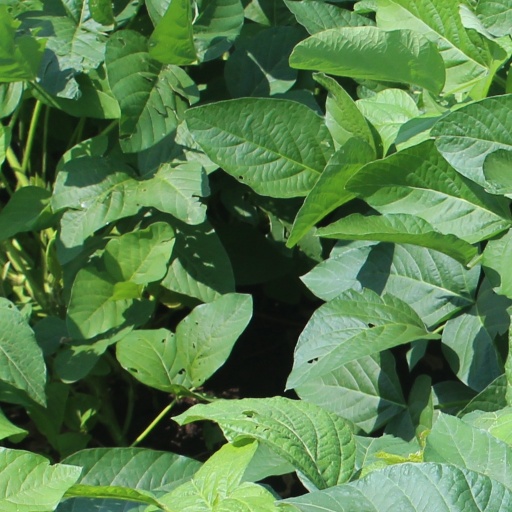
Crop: soybean